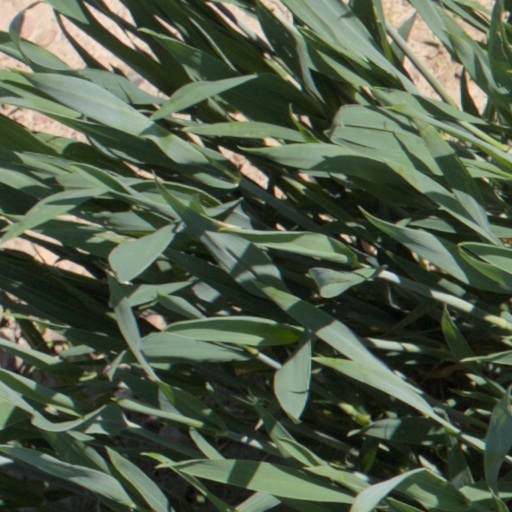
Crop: wheat